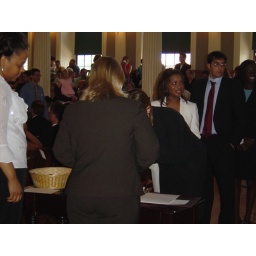
I'm the one bending over to sign the roll book